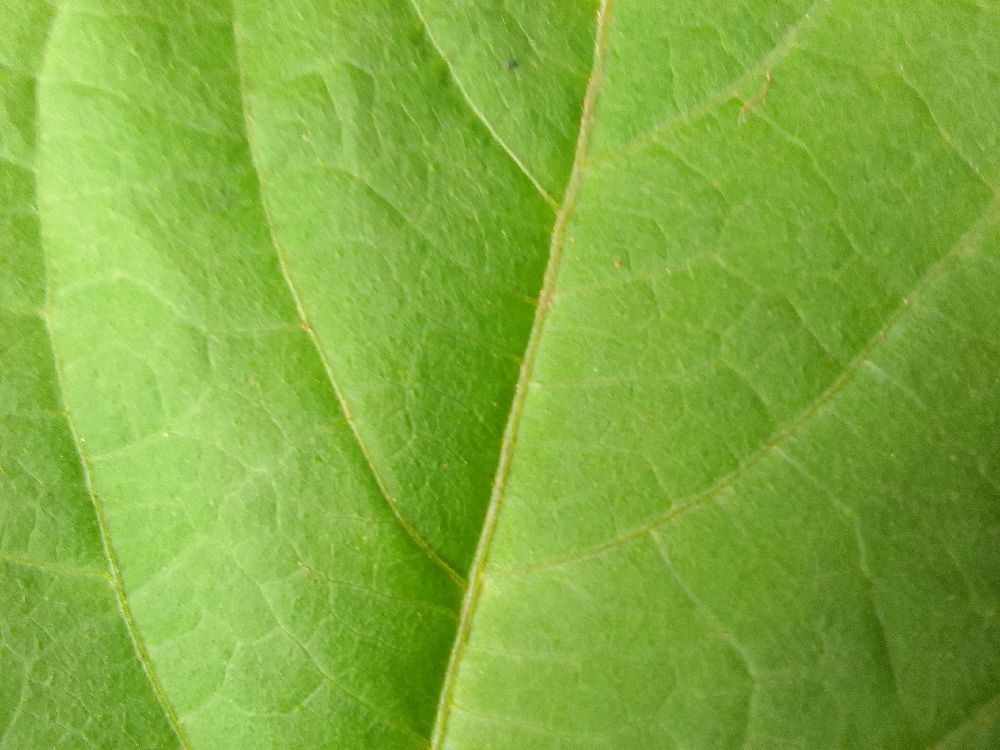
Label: healthy